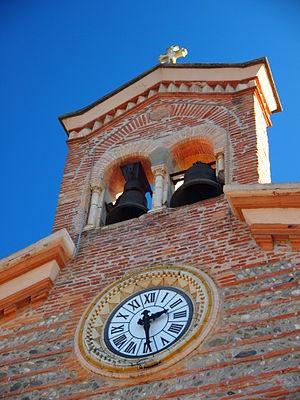
Roquettes est une commune française située dans le département de la Haute-Garonne en région Occitanie.